Gabriel (missile)

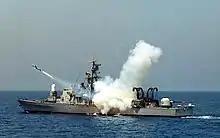
Sa'ar 4 ship launches the Gabriel missile

During the Yom Kippur War the Gabriel I was used for the first time during the Battle of Latakia. Israeli missile boats armed with Gabriel Mk 1 missiles were credited with defeating Syrian ships armed with the Soviet-made P-15 Termit (SS-N-2 Styx) missile. Even though the Styx missile had a longer range, the Gabriel's reliability and flexibility of handling contributed to the Israeli victory.